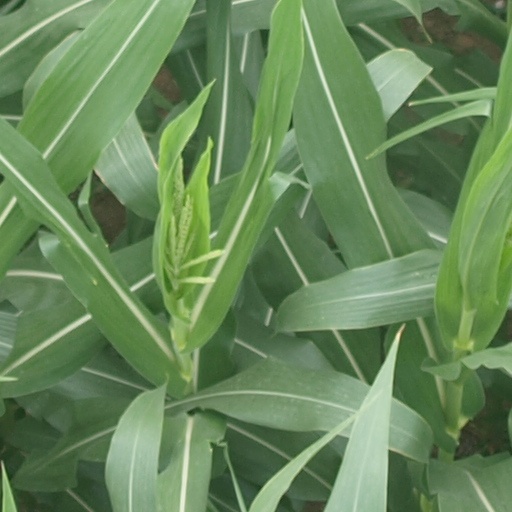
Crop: maize; corn